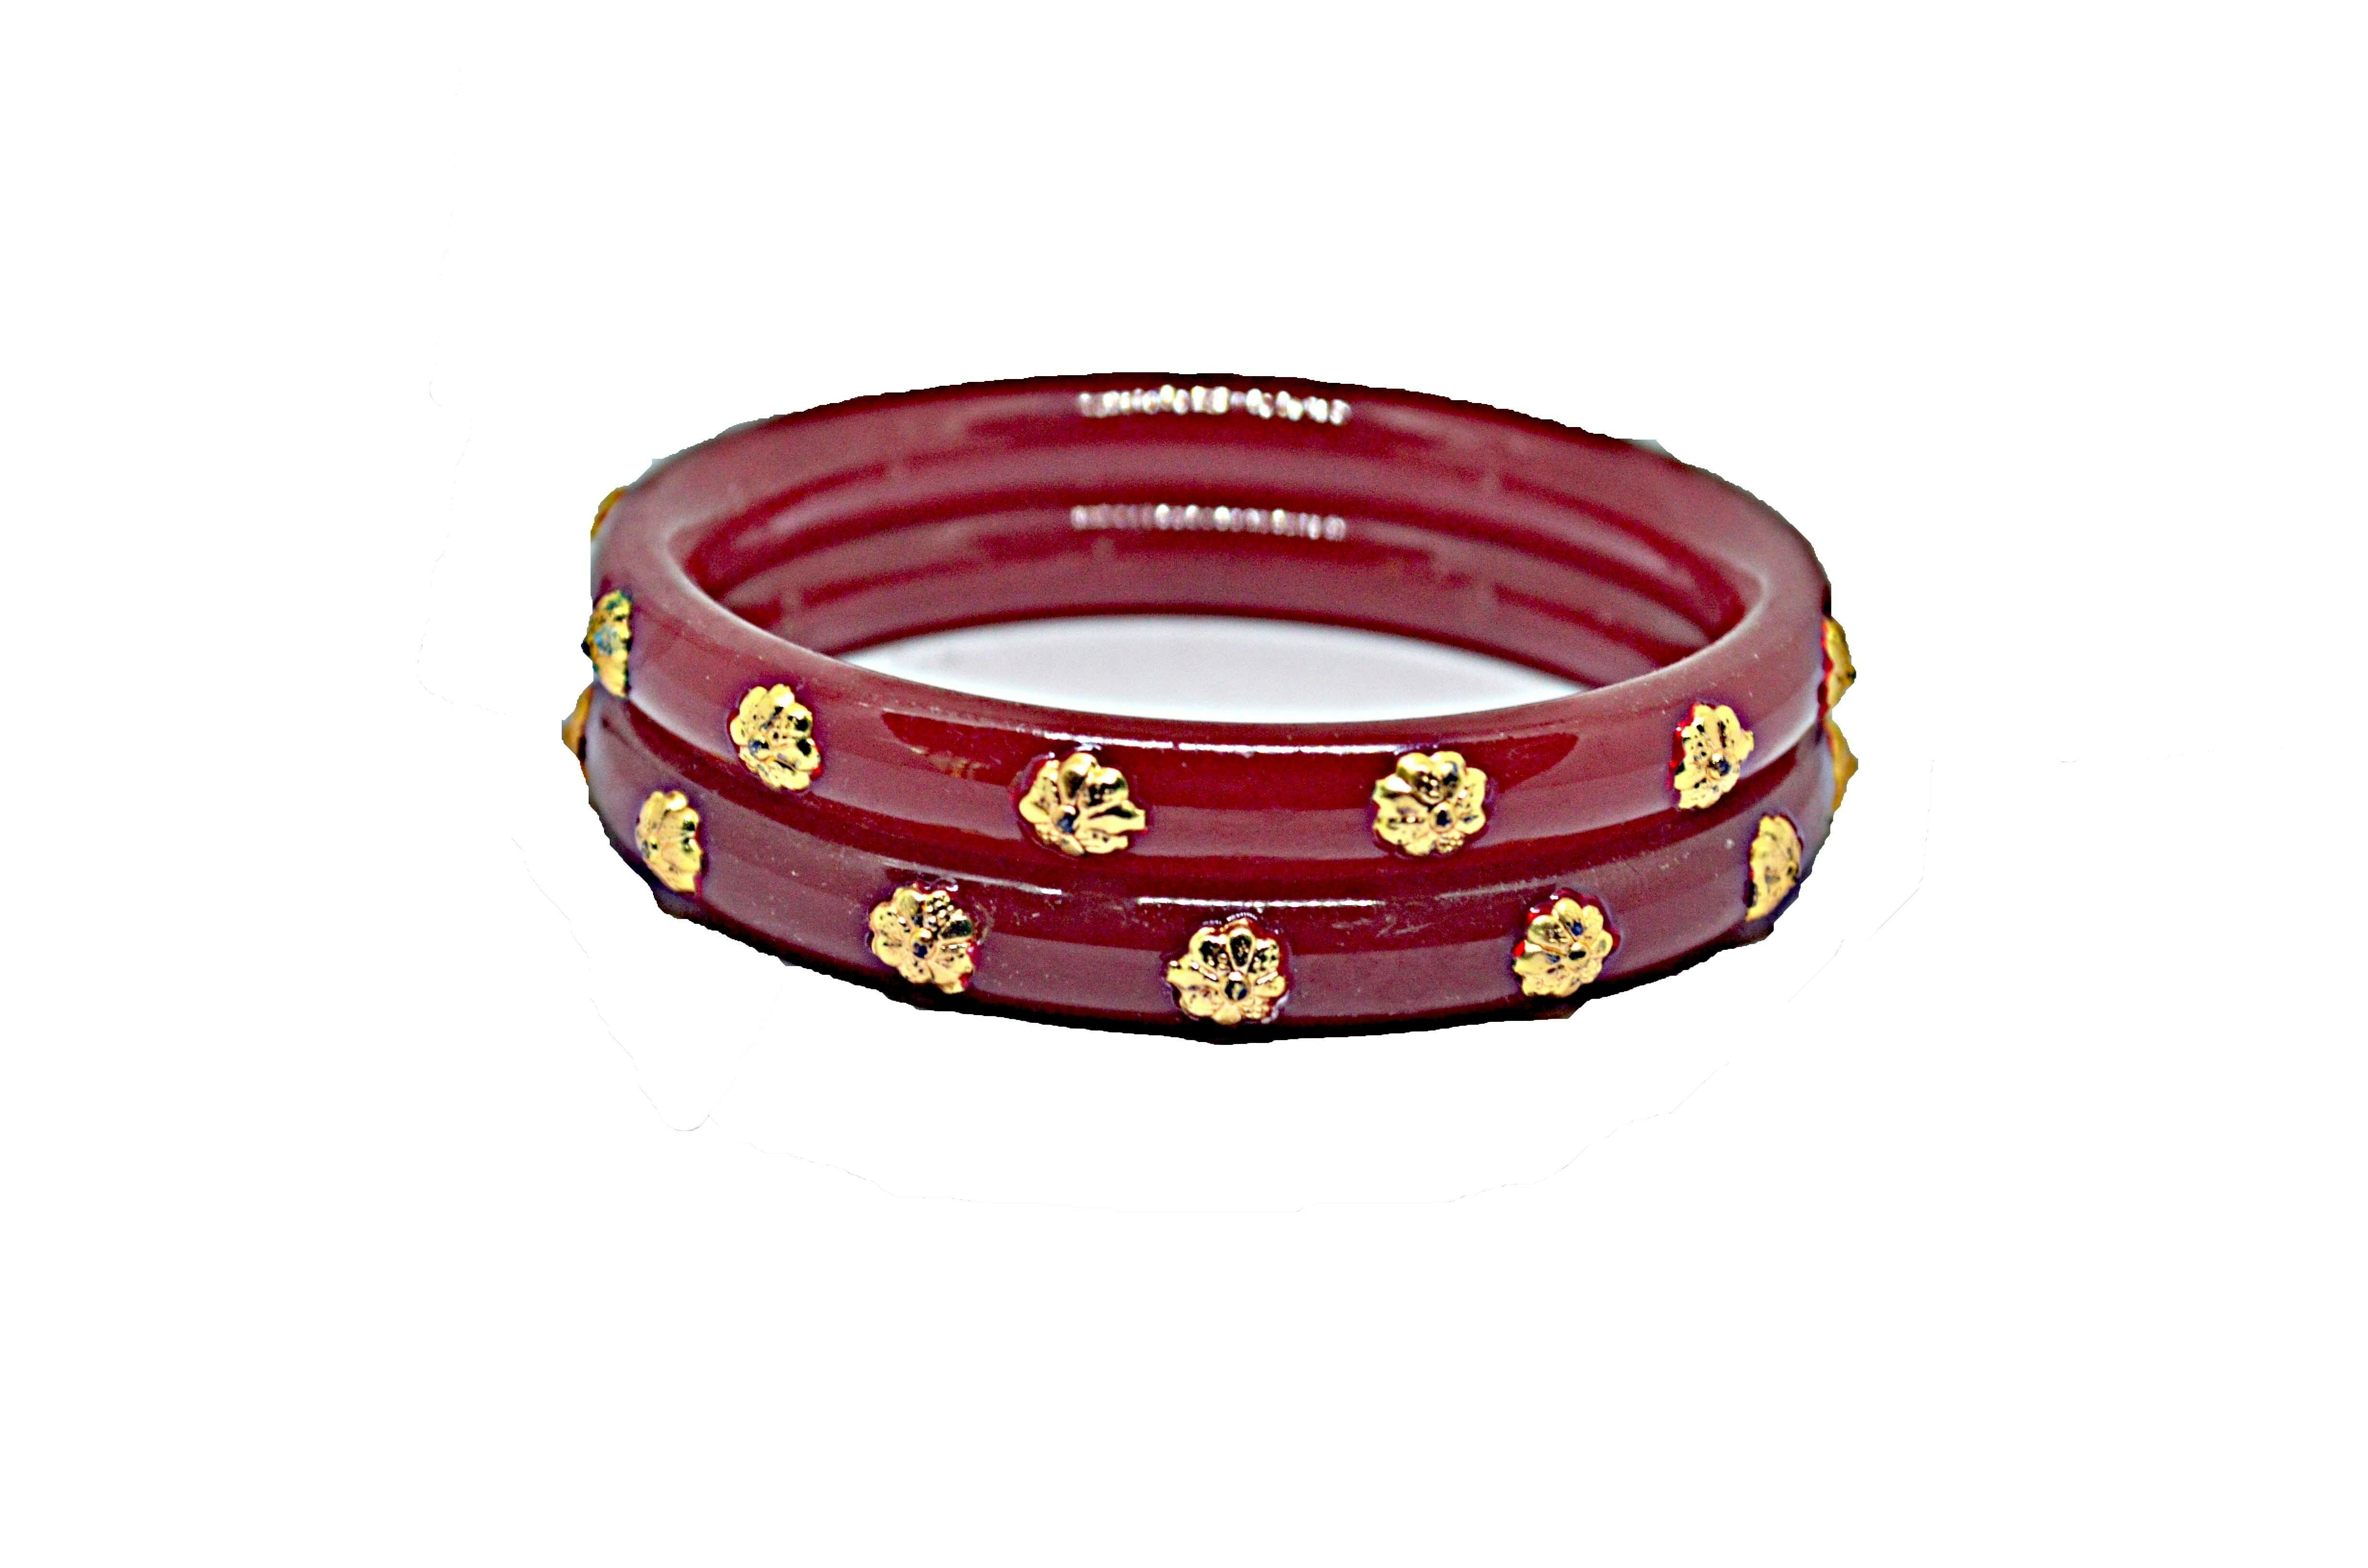
Bovzen Acrylic Pola Bangle Set Pack of 2 ( Size 2-2 )
Type: Bangles
Brand: BOVZEN
Price: Rs. 349
 Handmade Gold Plated Bangles,Its from West Bengal,Best quality Gold plating on Copper for long lasting,Base material is high quality Acrylic pipe
Features: Handmade Gold Plated Bangles### Its from West Bengal###Best quality Gold plating on Copper for long lasting###Base material is high quality Acrylic pipe